Gautefall

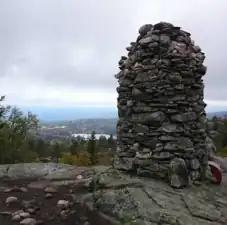
The cairn at Blekavarden (Nonsåsheivarden)

Rytterspranget is located immediately east of the top of the ski slopes at Gautefall Alpine Center. There is a road leading to the top of Rytterspranget where there is a cafe called Rytterspranget Kafé. A neighborhood of vacation homes and cabins have been constructed near the cafe. The cafe's wooden terrace offers panoramic views overlooking most of Gautefallheia. It offers views of Gautefall Tourist Hotel (built in 1973), the ski center (1976 and 2005), the church Gautefall fjellkyrkje (1997) as well as mountains such as Kvitbergheia and Jørundskarheia and lakes including Bjorvatnet and Fiskevatnet.